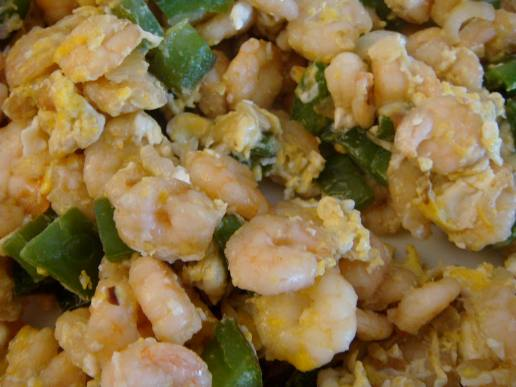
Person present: No